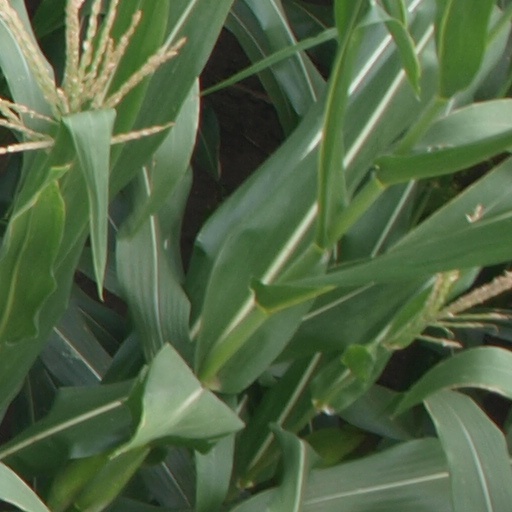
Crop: maize; corn